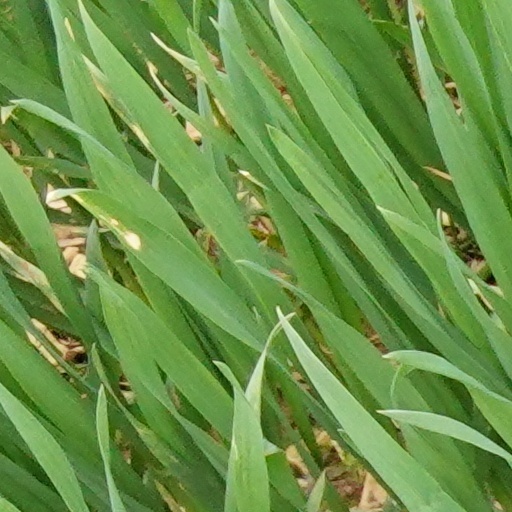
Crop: wheat